Washington State Route 410

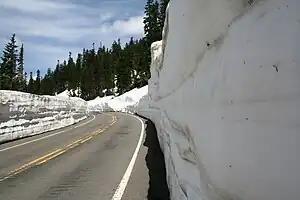
SR 410, east of Tipsoo Lake, approaches Chinook Pass, which serves as the border between Pierce and Yakima counties and between the Mount Rainier National Park and Wenatchee National Forest, in June when snow levels are still high and snow plows still are in use.

The bridge ends in the community of Greenwater, named for the river, where the roadway encounters Forest Road 70, which has been proposed to become SR 168 over Naches Pass as an alternative to the Chinook Scenic Byway. From Greenwater, the road travels south alongside the White River into Mount Baker-Snoqualmie National Forest, passing Ranger Creek State Airport, a state-owned airport that is open in the summer and early fall. The byway travels south into Mount Rainier National Park. SR 410 is closed at the gate to Morse Creek, about 5 miles east of the Chinook Pass Summit during the winter and early spring due to high wind, limited cell service and avalanche danger. It intersects SR 123 at Cayuse Pass. SR 410 turns east at the intersection and heads through a series of hairpin turns, passing Tipsoo Lake, to Chinook Pass.